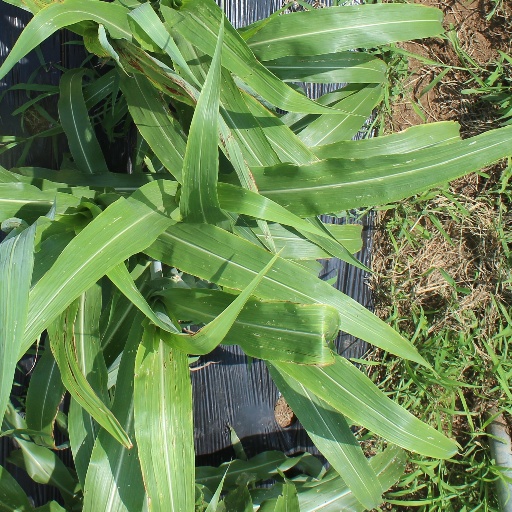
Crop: sorghum